Arab Socialist Ba'ath Party – Syria Region

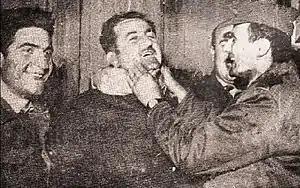
Military Committee members Salim Hatum (left), Muhammad Umran (center) and Salah Jadid (right) celebrating after the 1963 coup d'état

The military group preparing for the overthrow of the separatist regime in February 1963 was composed of independent Nasserite and other unionist, including Ba'athist officers. The re-emergence of the Ba'ath as a majority political force aided in the coup; without a political majority the coup would have remained a military take over . Ziyad al-Hariri controlled the sizable forces stationed at the Israeli Front, not far from Damascus, Muhammad as-Sufi commanded the key brigade stationes in Homs, and Ghassan Haddad, one of Hariri's independent partners, commanded the Desert Forces. Early in March it was decided the coup would be brought into action on 9 March. But on 5 March several of the officers wanted to delay the coup in hope of staging a bloodless coup. It was presumed that the Nasserites were preparing a coup of their own which effectively canceled the delay. The coup began at night and by the morning of 8 March it was evident that a new political era had begun in Syria.